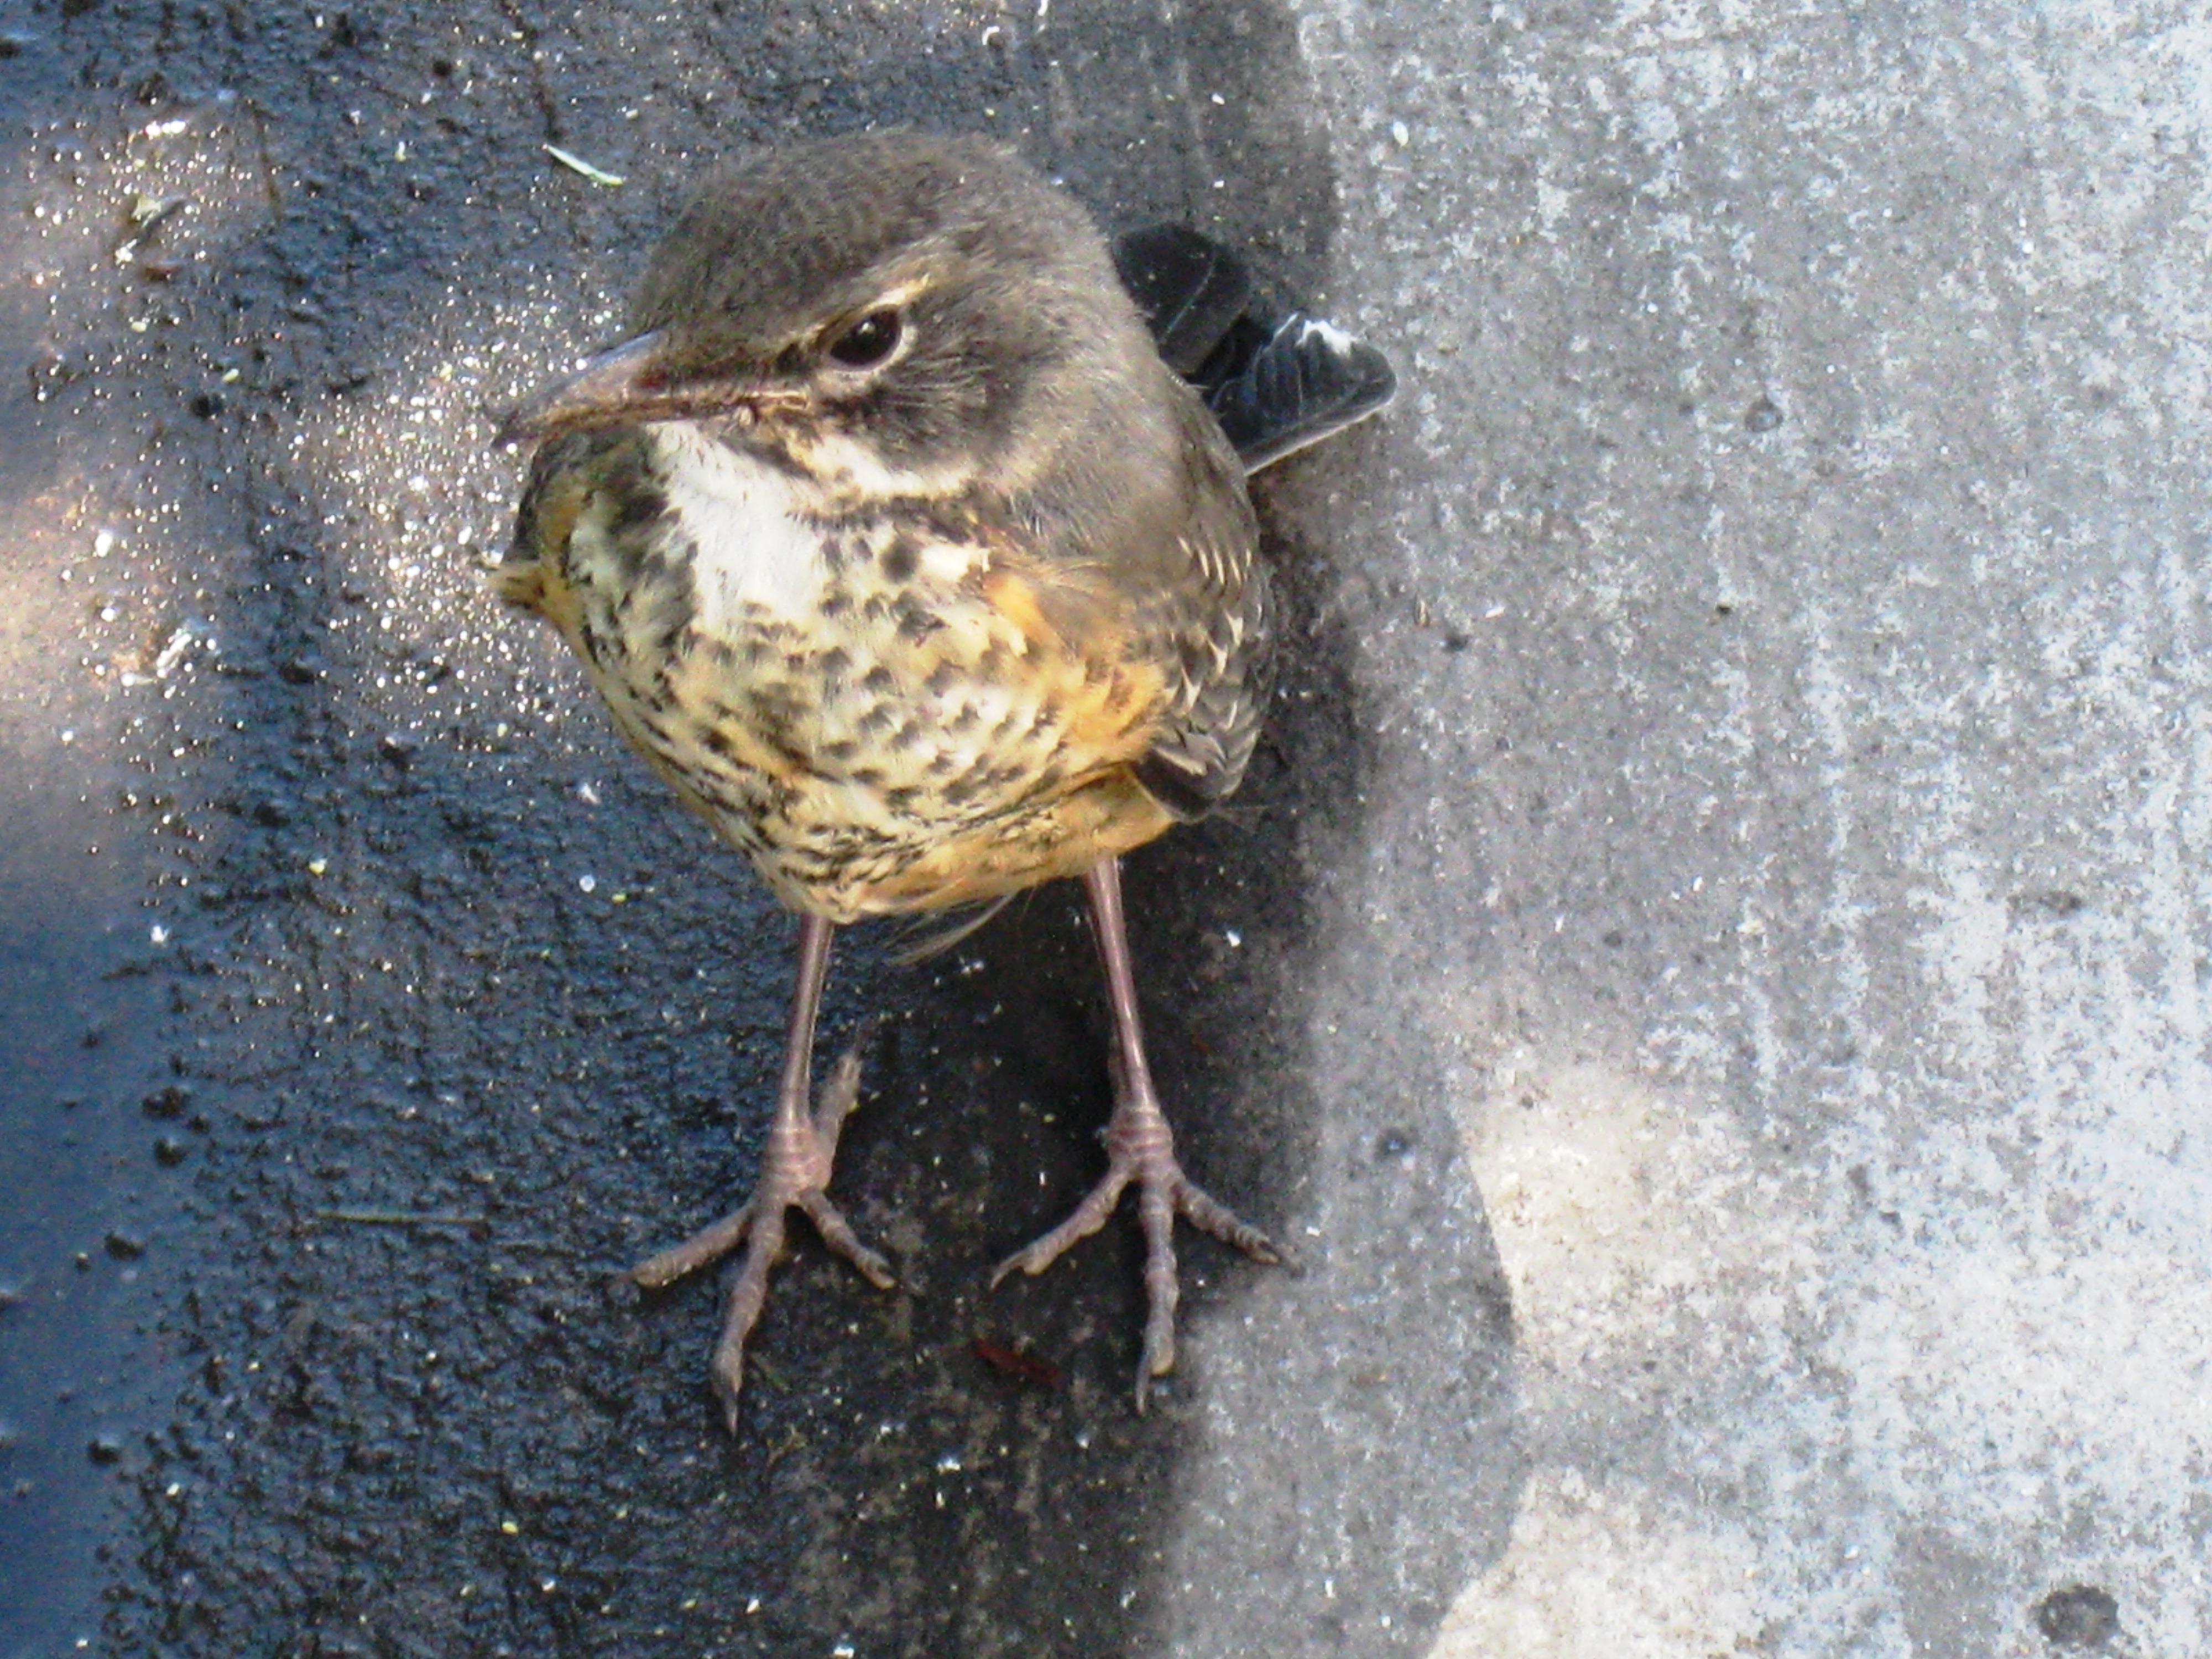
nature, bird, wildlife, wild, beak, brown, fauna, native, feathers, legs, vertebrate, sparrow, finch, blackbird, wren, house sparrow, old world flycatcher, perching bird, emberizidae, cinclidae, native birds